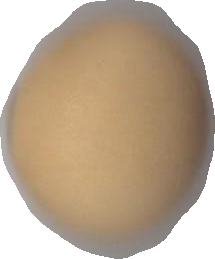
Variety: Grobogan